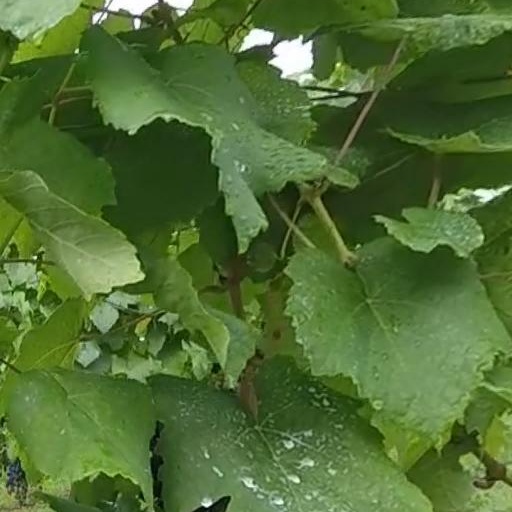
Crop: grape